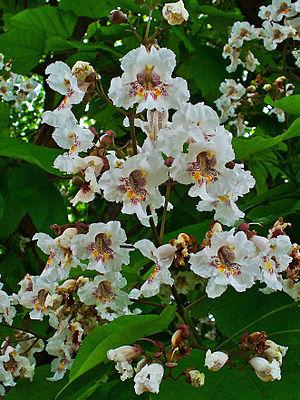
Catalpa est un genre d'arbres, les catalpas, appartenant à la famille des Bignoniacées. Les espèces sont originaires d'Amérique du Nord et d'Asie de l'Est. Cette essence sert essentiellement à l'ornement, notamment le Catalpa commun.